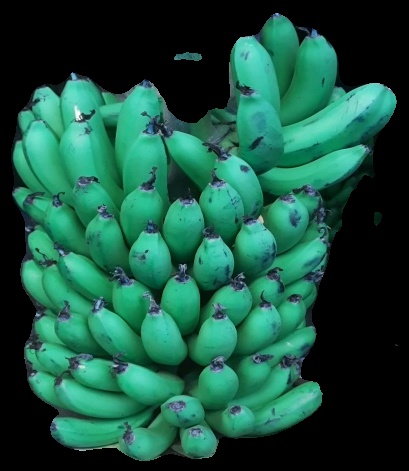
Variety: pachbale
Grade: grade1